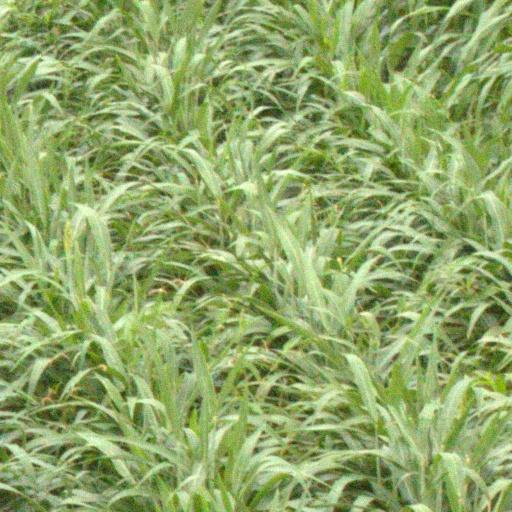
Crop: sorghum